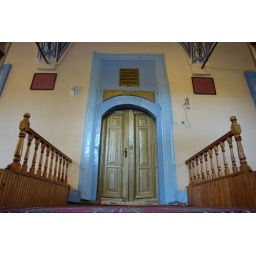
Light blue in Prizren - doors to the mosque